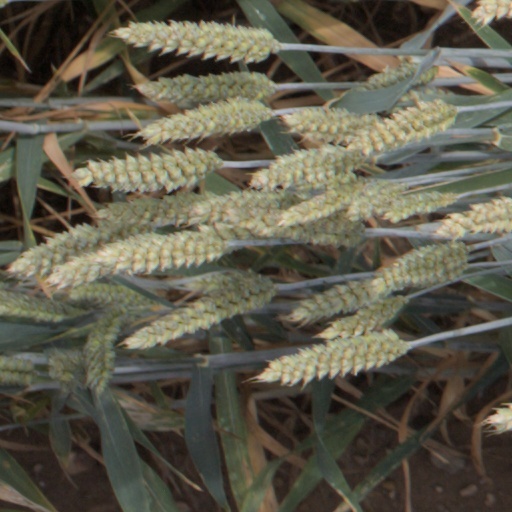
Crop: wheat